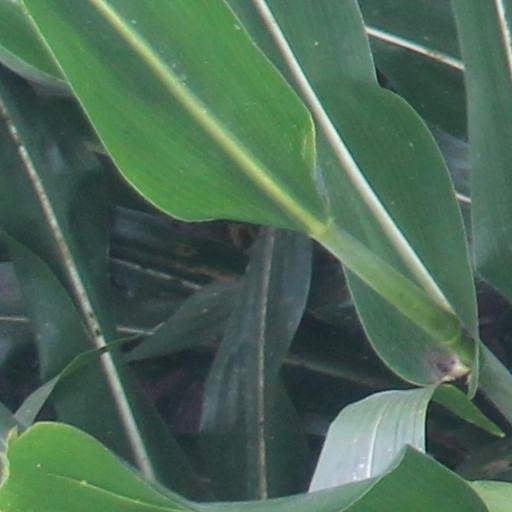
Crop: maize; corn